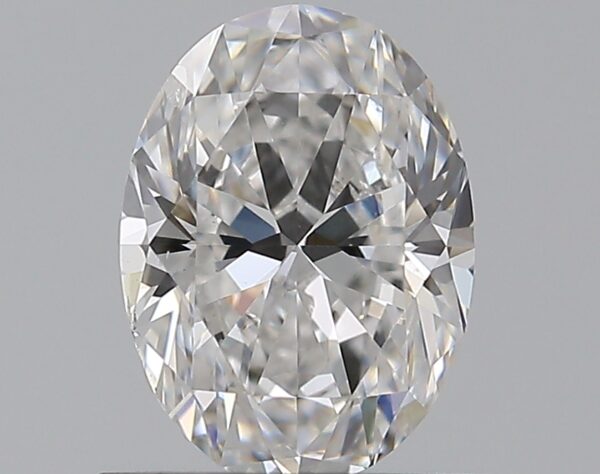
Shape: oval
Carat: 0.75
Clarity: SI1
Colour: E
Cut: EX
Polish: EX
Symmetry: EX
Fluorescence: N
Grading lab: GIA
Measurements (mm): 6.89 x 5.07 x 3.23